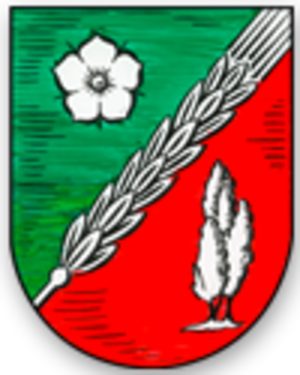
Hamersen est une municipalité allemande du land de Basse-Saxe et l'arrondissement de Rotenburg. En 2014, elle comptait 460 hab.